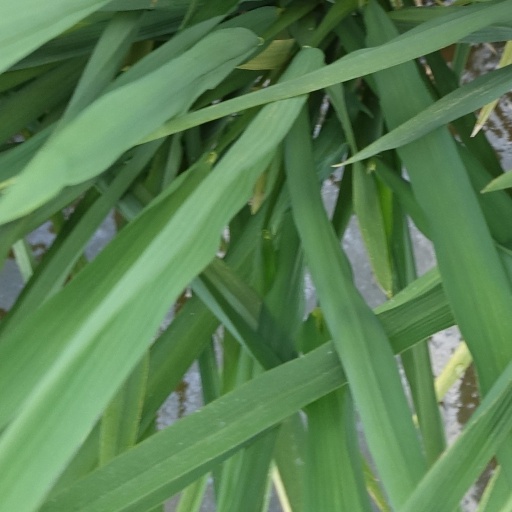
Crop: rice